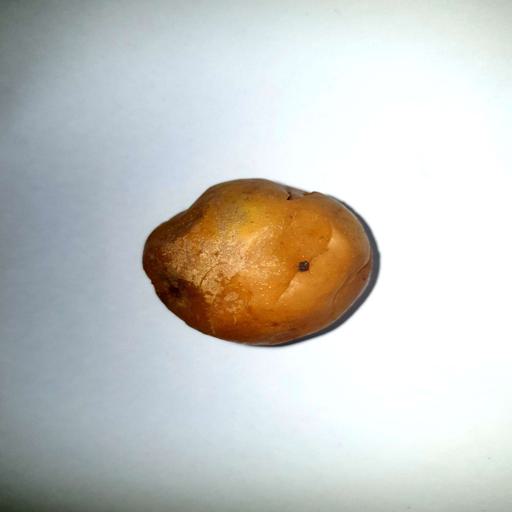
Label: bruised